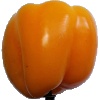
Label: Pepper Yellow 1